Iron(II) hydride

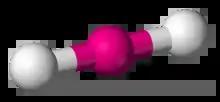

Dihydridoiron, also systematically named ferrane(2), is a related inorganic compound with the chemical formula (also written ). It is both kinetically unstable at concentration and at ambient temperature.